List of Rosenborg BK managers

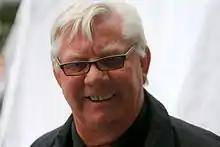
Nils Arne Eggen has been manager for 729 matches and 22 seasons in five spurs between 1971 and 2010.

Rosenborg Ballklub is an association football club based in Trondheim, Norway. Twenty people have been manager of Rosenborg since 1965, when the position was created. Rosenborg reached the First Division (from 1992 the Norwegian Premier League) in 1967 and has played at that level ever since, except in 1978. Nils Arne Eggen is the club's longest-serving manager, having led the team for 22 seasons in five spurs between 1971 and 2010. He won the premiership in his inaugural season and has led the team for 14 of the club's 23 league-winning seasons. Eggen is also the one with the most matches as manager of Rosenborg, with 729 matches, while Tor Røste Fossen and Jon Jönsson, who are split second on the list, only were in charge of the team for 89 matches. Erik Hamrén managed the team for 85 matches between 2008 and 2010, before he took over the Sweden national team. Per Joar Hansen, who led the team for one season in 2006, has been the manager since 2013.